Fairy Tail

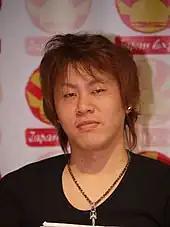
Author and illustrator Hiro Mashima

After finishing his previous work, "Rave Master", Hiro Mashima found the story sentimental and sad at the same time, so he wanted the storyline of his next manga to have a "lot of fun." His inspiration for the series was sitting in bars and partying with his friends. He also described the series as being about young people finding their calling, such as a job. Mashima drew a one-shot titled "Fairy Tale" that was published in "Magazine Fresh" on September 3, 2002, which served as a pilot. Mashima's later concept for the serialized version involved Natsu as a fire-using member of a courier guild who carries various things on assignments. Mashima then came up with the idea to have different types of wizards hanging out in one place, and eventually coerced his editor into allowing him to change the concept to a wizard guild. The title was changed from "Tale" to "Tail" in reference to the tail of a fairy, which the author said may or may not prove to be a "pivotal point." Mashima stated that while he tried to consider both his own interests and the fans' on what would happen next in "Fairy Tail", the fans' took precedence.